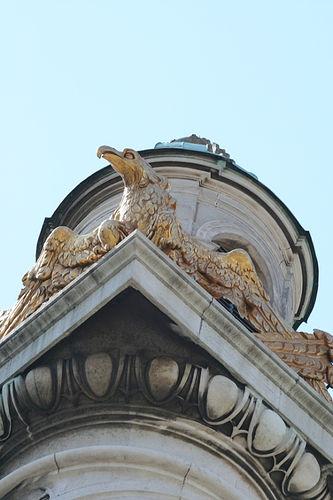
Weather: sun or clear